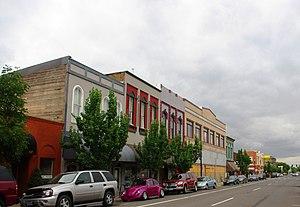
La ville d’Albany est le siège du comté de Linn, dans l’État de l’Oregon, aux États-Unis. Sa population s’élevait à 50 158 habitants lors du recensement de 2010, estimée à 54 453 habitants en 2018, ce qui en fait la 11ᵉ ville de l’État.